Sigurðar saga fóts: Íslensk riddarasaga

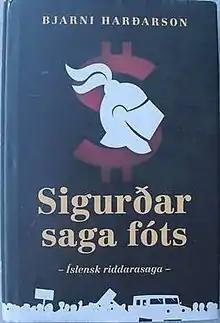

The novel recounts the dynastic history of one Sigurður fótur, who through a combination of politeness and idiocy finds himself owning the economy of almost the whole nation, and then losing it. In the story, Sigurður's father, Bjarnhéðinn kaupahéðinn, is a two-bit alcoholic entrepreneur who by an ostensibly luck-of-the-drunk series of chances comes during the 1970s and 1980s to own a small business founded on a little chain of florists. After a long period of unemployment, Sigurður fótur is brought into his father's business as a partner, whereupon he glances at the books and realises the whole thing is a total financial disaster—and is now as much his problem as his father's. So when he gets called in by the bank, he expects the worst, but finds himself instead being convinced to take part in a bit of financial chicanery involving an inflated share purchase by the Nord brothers. Sigurður and his dad find that they are rich, and a series of over-leveraged purchases follows, bringing them, amongst other things, the chairmanship of the ('large national bank'), which Bjarnhéðinn holds and, after Bjarnhéðinn's death, Sigurður. Ultimately the Icelandic financial crash hits, the precarity of Sigurður's financial empire and the peril it has put the national economy in is revealed, and Sigurður flees Iceland, living the rest of his days in hiding in Afghanistan.